Menahem Mendel Beilis

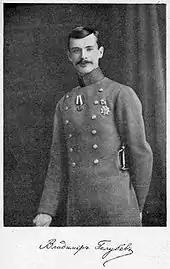
Student Vladimir Golubev, leader of Two-Headed Eagle, who fabricated the accusation against Beilis

Menahem Mendel Beilis was born into a Hasidic family. In 1911, he was an ex-soldier and the father of five children. He was employed as a superintendent at the Zaitsev brick factory in Kiev.